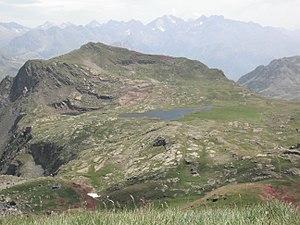
Les Ibones de Anayet sont un ensemble de petits lacs glaciaires des Pyrénées aragonaises, situés sur le territoire de la commune de Sallent de Gállego, Huesca, à 2 233 mètres d'altitude et au pied du pic d'Anayet.